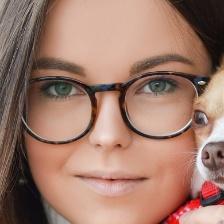
Label: faces